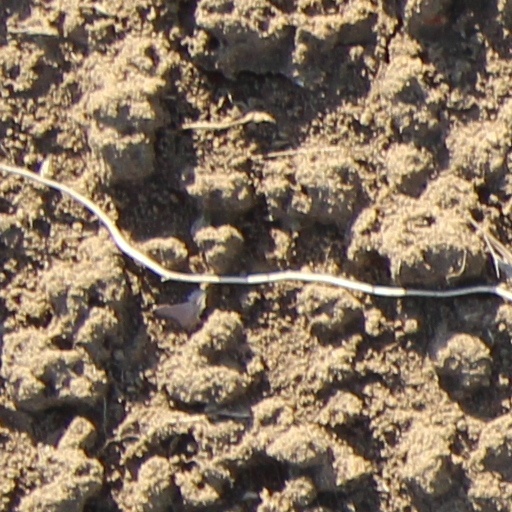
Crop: wheat